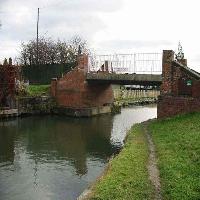
Weather: cloudy or overcast